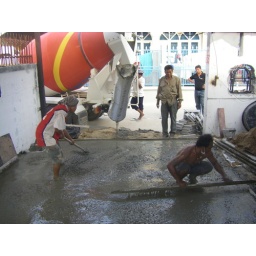
12 Feb, when they lay the ground around the house , leave it dry over the night.